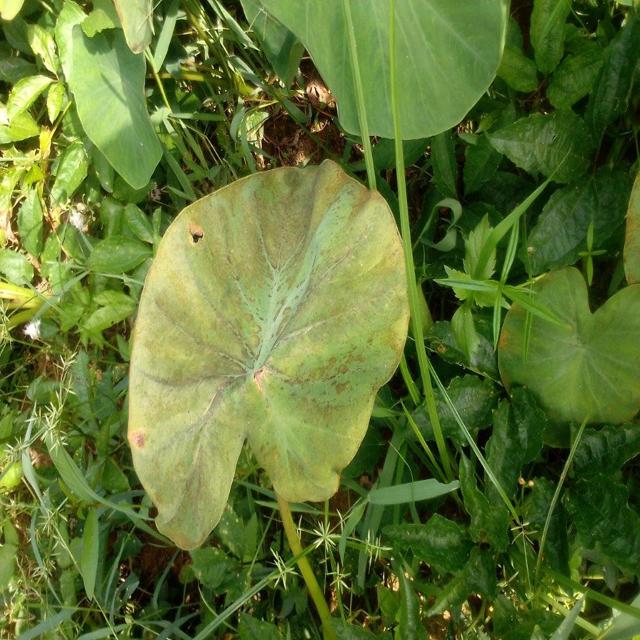
Label: Mid_Blight